Photolithography

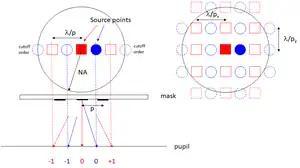
Photons are divided among multiple source points. The photons making up the exposure dose are divided equally among the source points (two are shown here) which are positioned within the pupil.

The stochastic effects would become more complicated with larger pitch patterns with more diffraction orders and using more illumination source points.